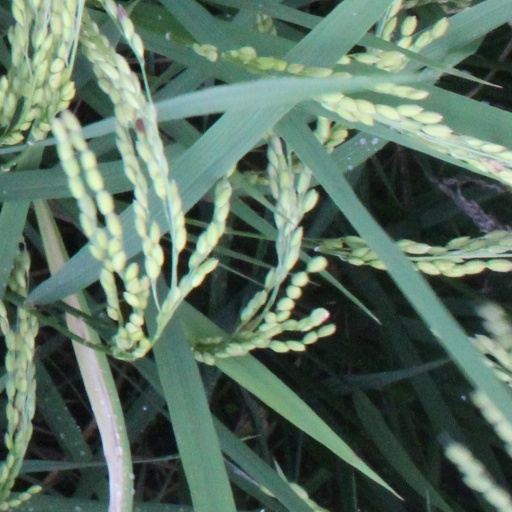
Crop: rice